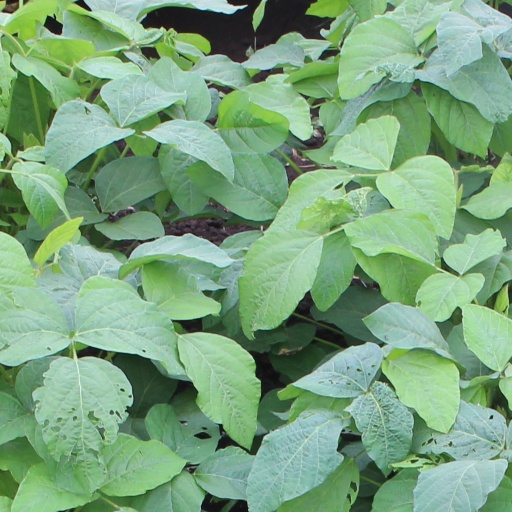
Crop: soybean